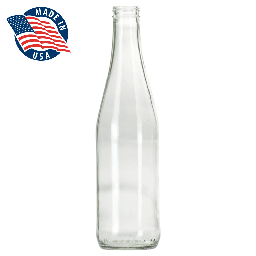
Label: bottles